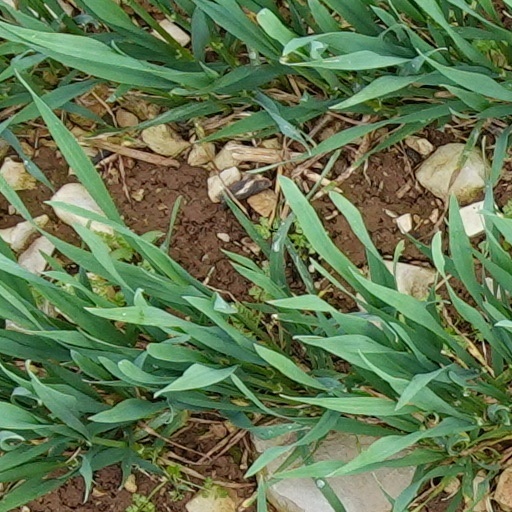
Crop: wheat